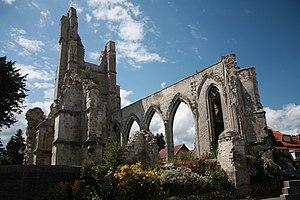
Ablain-Saint-Nazaire est une commune française située dans le département du Pas-de-Calais en région Hauts-de-France.
Cet article recense une partie des monuments historiques du Pas-de-Calais, en France.
Cet article recense les monuments historiques français classés en 1908.